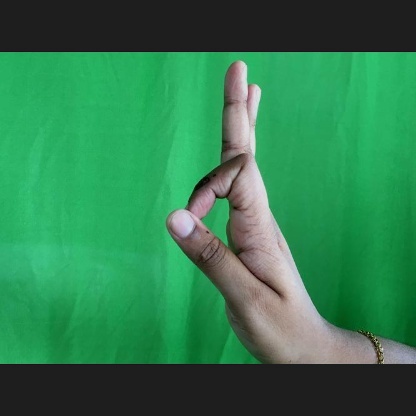
Mudra: Aralam